Erdan Island

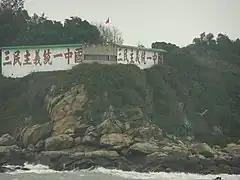
Fortress wall bearing slogan "Three Principles of the People Unite China" built by Gen. Zhao in Aug. 1986, dismissed after 1987 Lieyu Massacre.

On February 21, 1942, more than fifty anti-Japanese dissidents were taken to the island, tortured and killed in a mass execution.